Clean technology

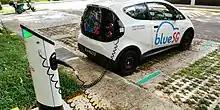
Fully electric car charging its battery at a public charging station

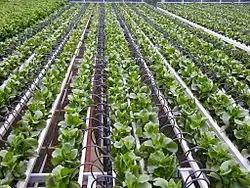
Netafim, drip irrigation

Clean technology, also called cleantech or climate tech, is any process, product, or service that reduces negative environmental impacts through significant energy efficiency improvements, the sustainable use of resources, or environmental protection activities. Clean technology includes a broad range of technologies related to recycling, renewable energy, information technology, green transportation, electric motors, green chemistry, lighting, grey water, and more. Environmental finance is a method by which new clean technology projects can obtain financing through the generation of carbon credits. A project that is developed with concern for climate change mitigation is also known as a carbon project.